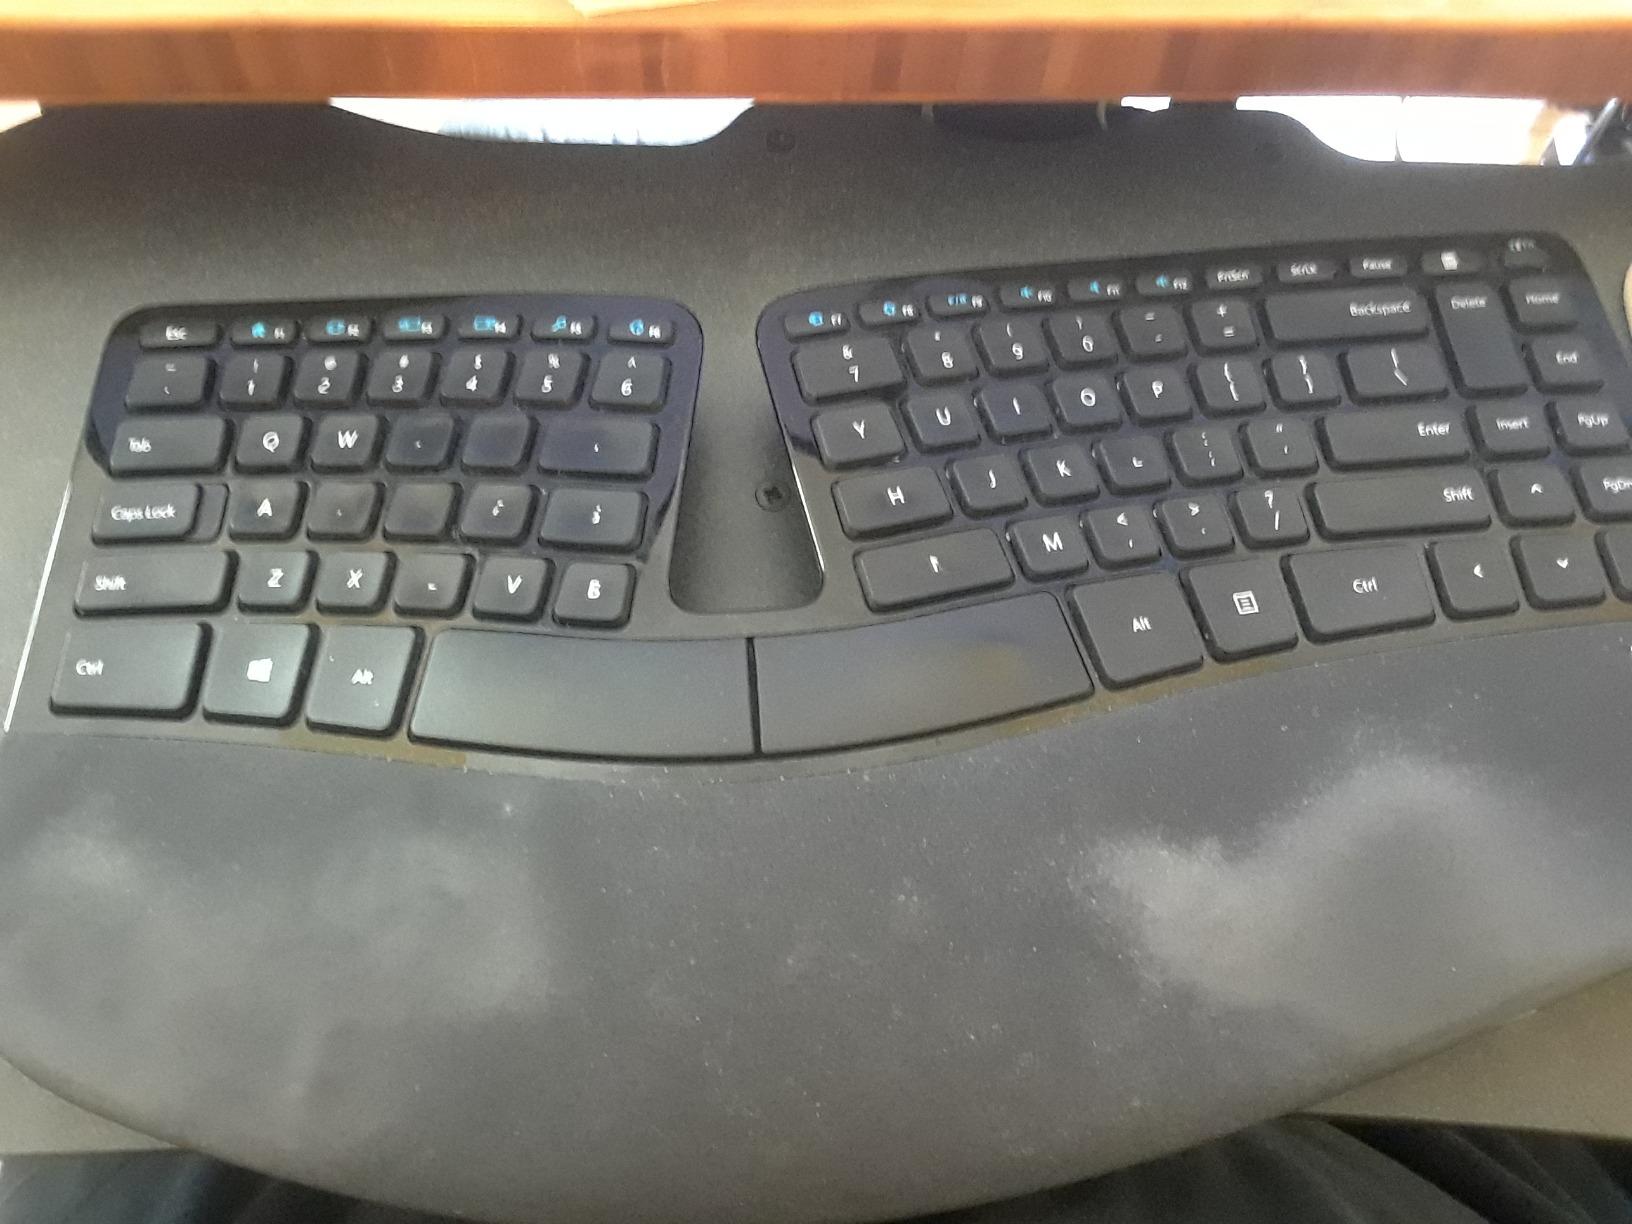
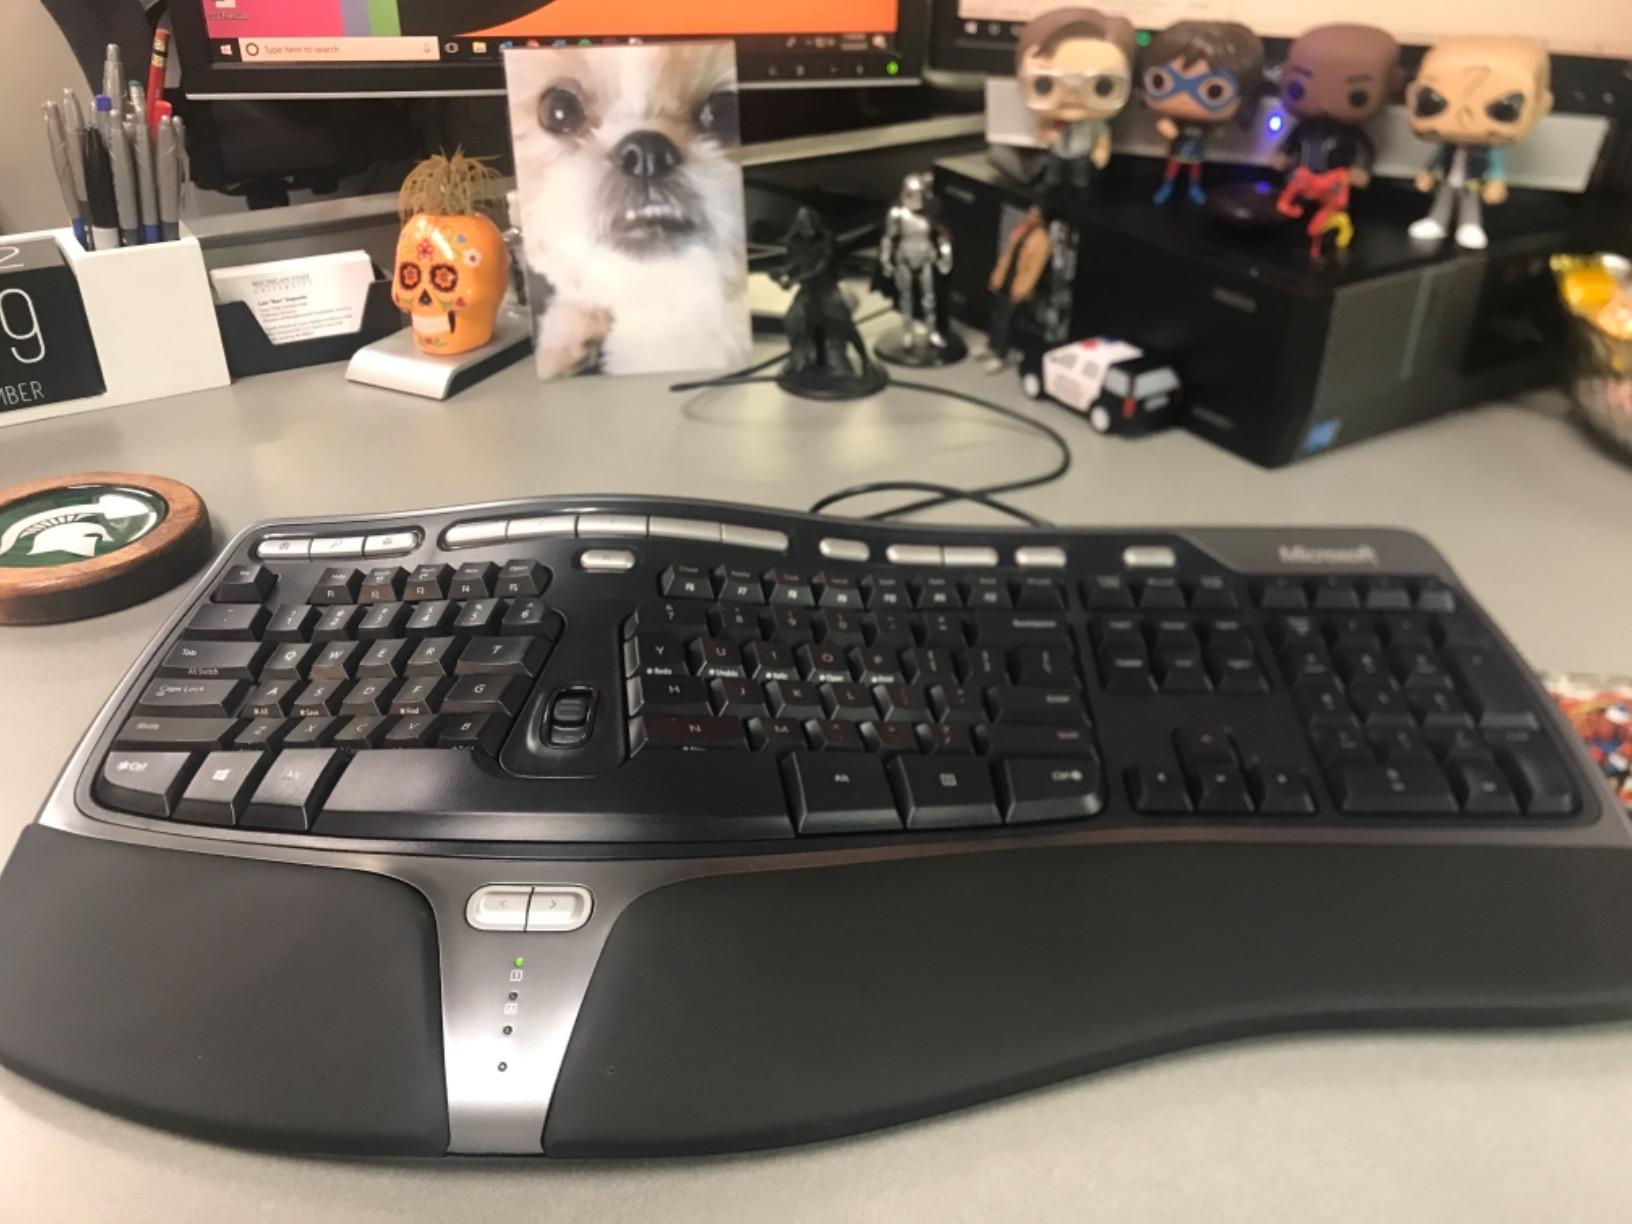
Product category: keyboard
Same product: no